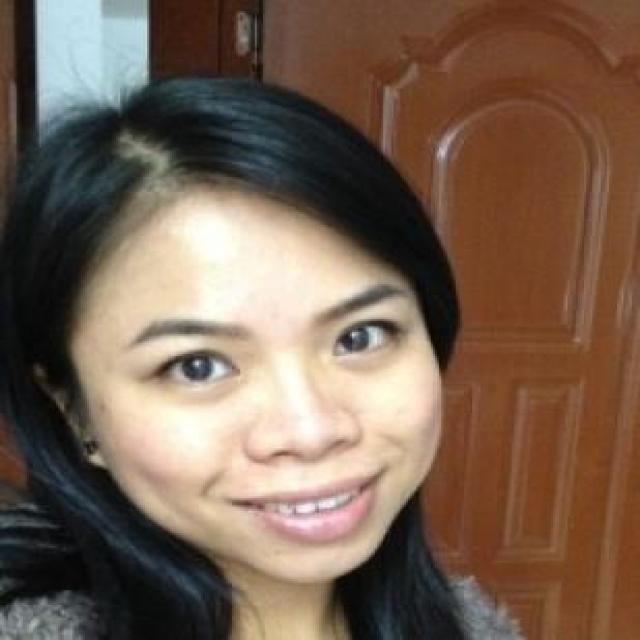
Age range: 21-44